Eaea

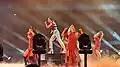
Blanca Paloma performing "Eaea" at a Eurovision semi-final jury show.

The Eurovision performance included tweaks to "elevate the song to a higher status". The staging remained largely similar to the "Benidorm Fest" version, with slight changes to camera angles and lighting being made to accommodate for the Eurovision stage. The red curtains, which were hanged from the roof during the "Benidorm Fest" performance, was now instead made transportable and movable. Blanca Paloma wore an outfit designed by Paola de Diego and Raúl Amor that was made to look like an archer; according to "El Mundo", the costume cost €12,650.